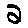
Label: 2